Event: Hurricane Matthew
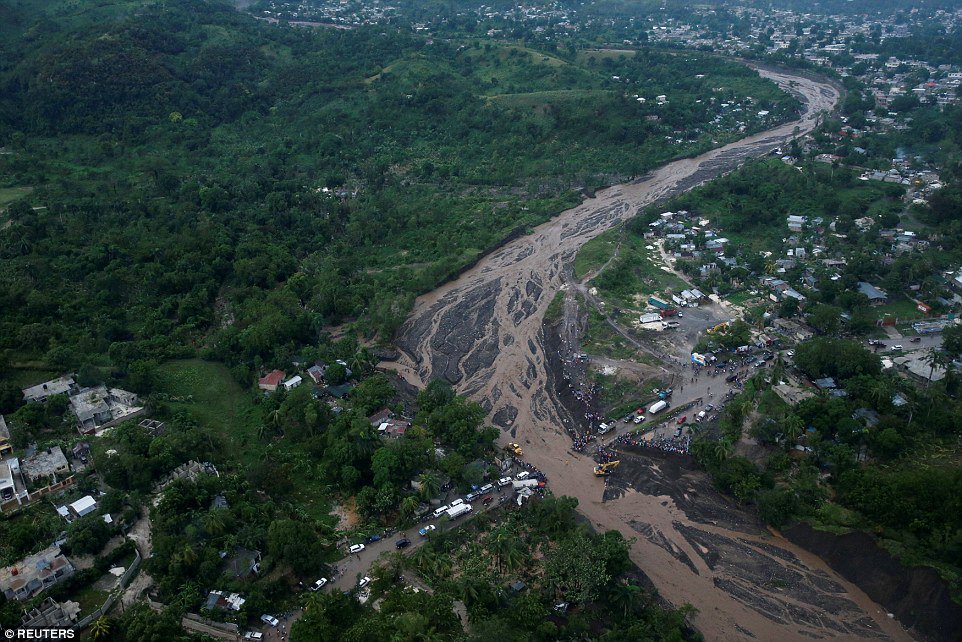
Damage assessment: damage